Luca de Samuele Cagnazzi

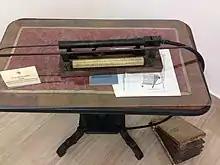
Tonograph invented by Cagnazzi.

Luca de Samuele Cagnazzi was born in Altamura in the night between 27 and 28 October 1764 from Ippolito de Samuele Cagnazzi and Livia Nesti. Right after the premature death of his father occurred in 1767, Cagnazzi, at that time a boy, together with his elder brother Giuseppe, had Carlo de Marco as their guardian, who was their father's close friend and who took care of their education and careers. On 4 June 1772, both of them were enrolled in the Collegio di Bari, just founded, where they had as teachers, among others, Emanuele Mola, Filippo Farchi, and Nicola Fiorentino. The principal at that time was Luigi Sagrariga Visconti. Cagnazzi left the college in October 1779.